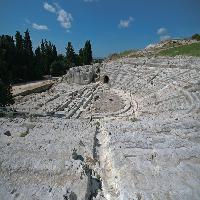
Weather: sun or clear